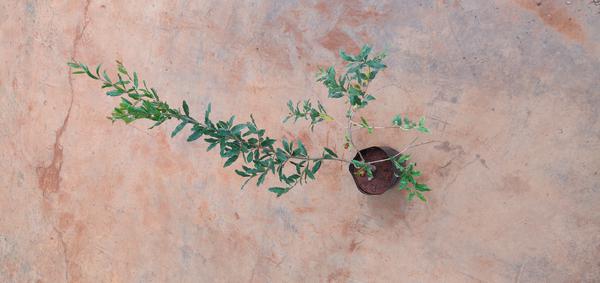
Plant: Pomegranate